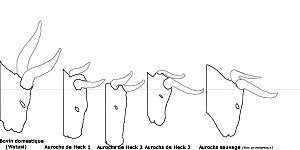
Comparaisons de cornes de bovin domestique (Watusi), de 3 aurochs de heck, et d'un aurochs sauvages (Bos primigenius). Les cornes de l'aurochs sauvages sont sous-estimées de 20%, car l'étui de kératine a disparu du crane fossile. On note que les cornes sont très orientées vers l'avant, quand les cornes du Watusi partent vers le haut. les cornes des aurochs de Heck sont variables
L'aurochs de heck, ou « néo aurochs » ou « aurochs-reconstitué » selon son nom officiel pour la Commission nationale d'amélioration génétique, est issu d'une sélection de races bovines domestiques menée en Allemagne dans les années 1920 et 1930 par le biologiste Lutz Heck et son frère Heinz, biologiste, directeur du zoo de Munich. Ce mélange visait à recréer le type originel sauvage des bovins domestiques, c’est-à-dire l'aurochs originel, Bos primigenius. L'idée originelle proviendrait du zoologiste polonais Feliks Paweł Jarocki.